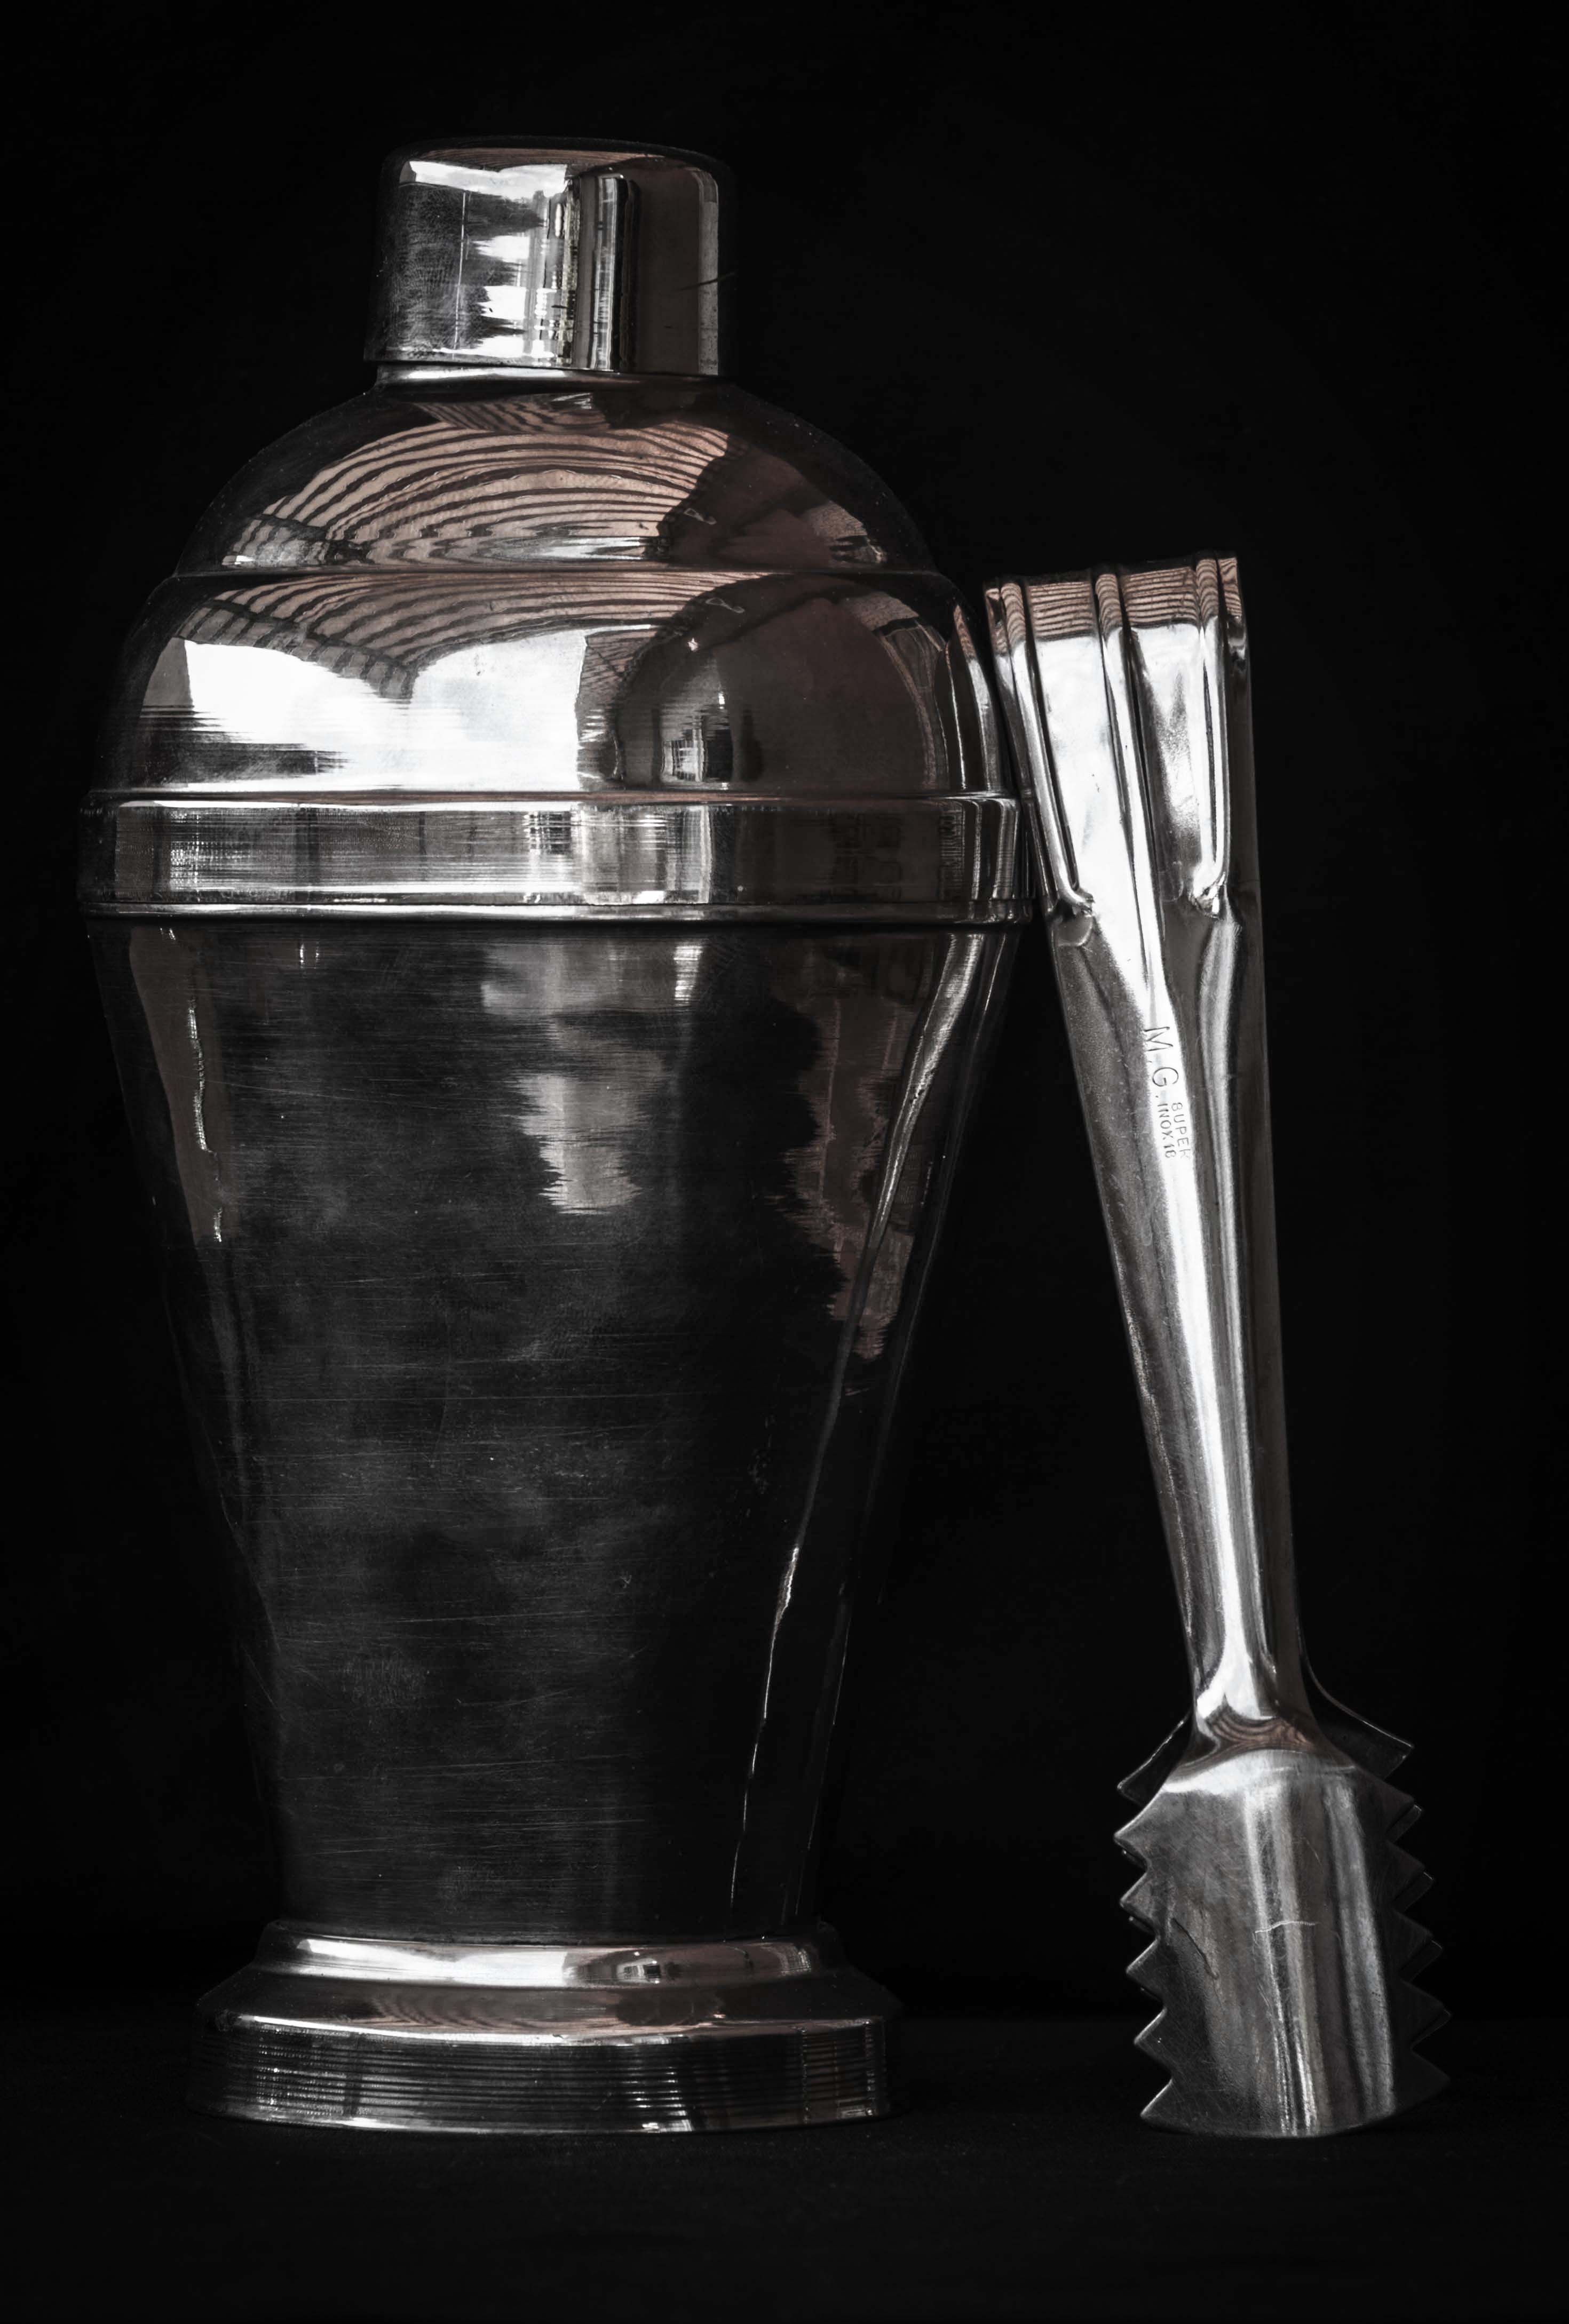
glass, bar, cup, ice, vase, drink, bottle, tableware, alcohol, cocktail, wine bottle, glass bottle, liqueur, vodka, tweezers, alcoholic beverage, still life photography, shakers, distilled beverage, drinkware